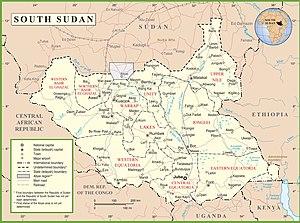
Le Soudan du Sud, en forme longue la république du Soudan du Sud, est un État souverain situé en Afrique de l'Est, et dont la capitale est Djouba.